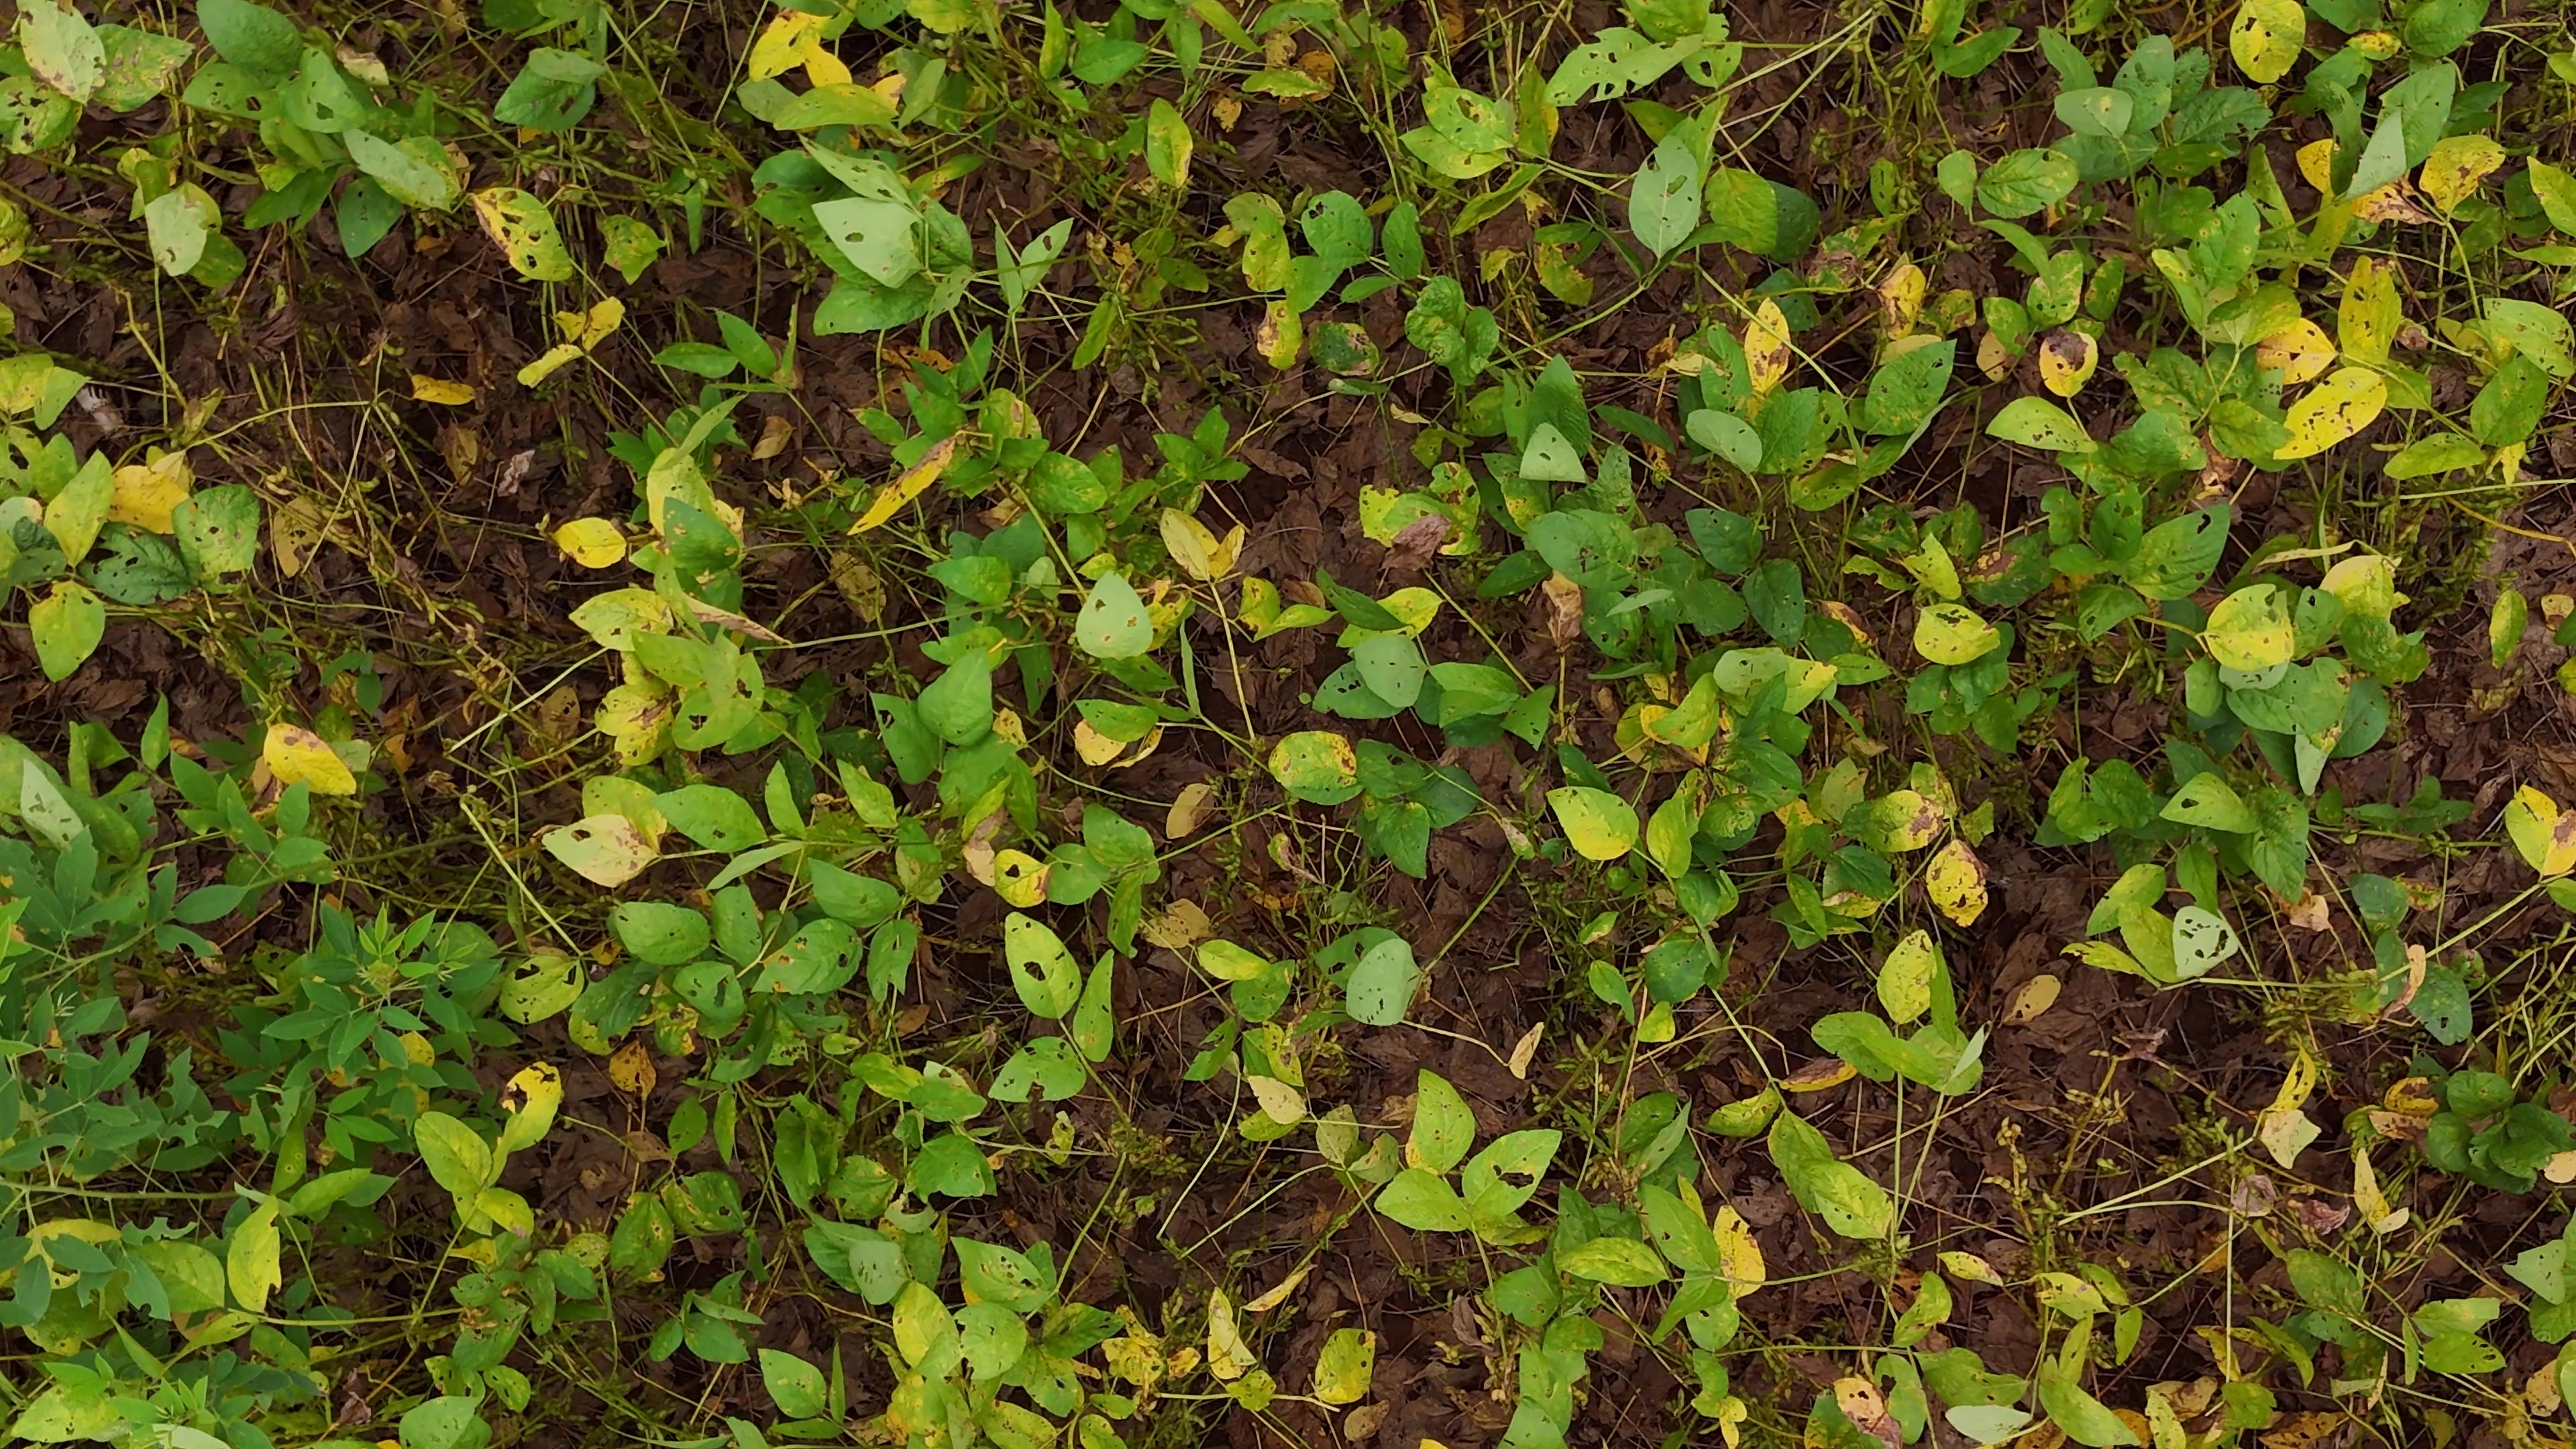
Label: Rust